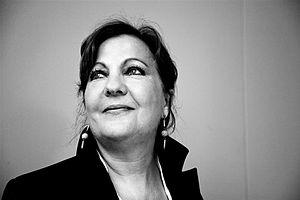
Carmen Linares est une chanteuse de flamenco espagnole, née le 25 février 1951 à Linares, Andalousie. Elle est une artiste de la même génération que les artistes plus importants comme Camaron, Enrique Morente, Paco de Lucía, Tomatito, Manolo Sanlucar et José Mercé. Elle est reconnue comme une légende du flamenco et est considérée comme une référence pour les jeunes artistes comme Estrella Morente, Miguel Poveda, Rocio Marquez, Marina Heredia et Arcángel.